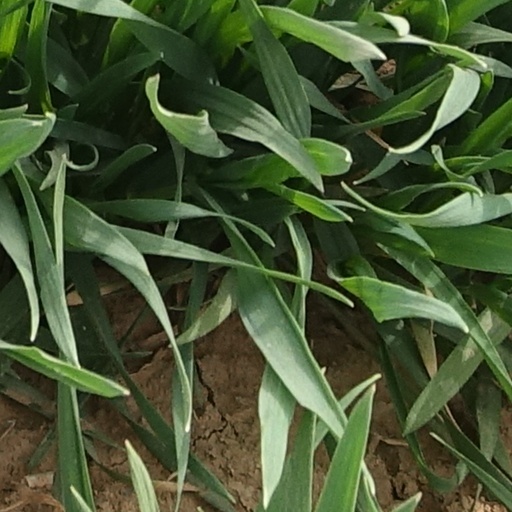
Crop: wheat